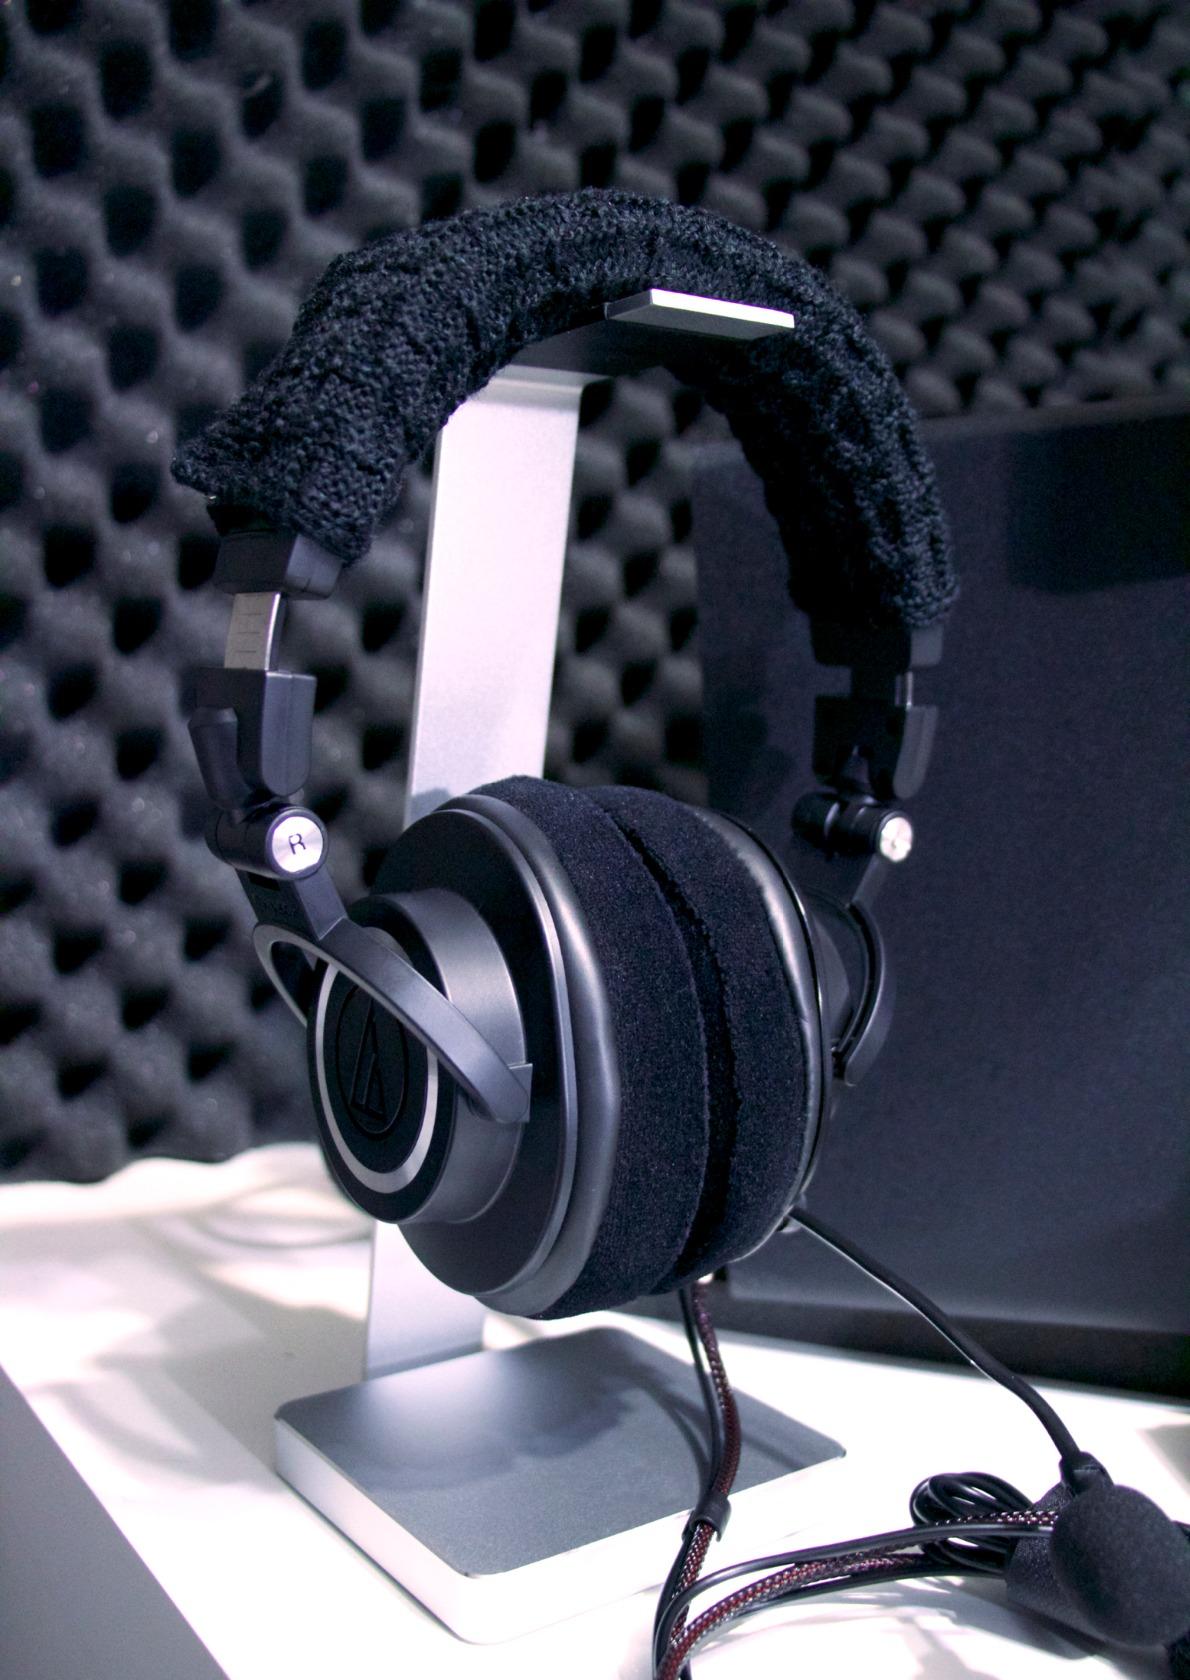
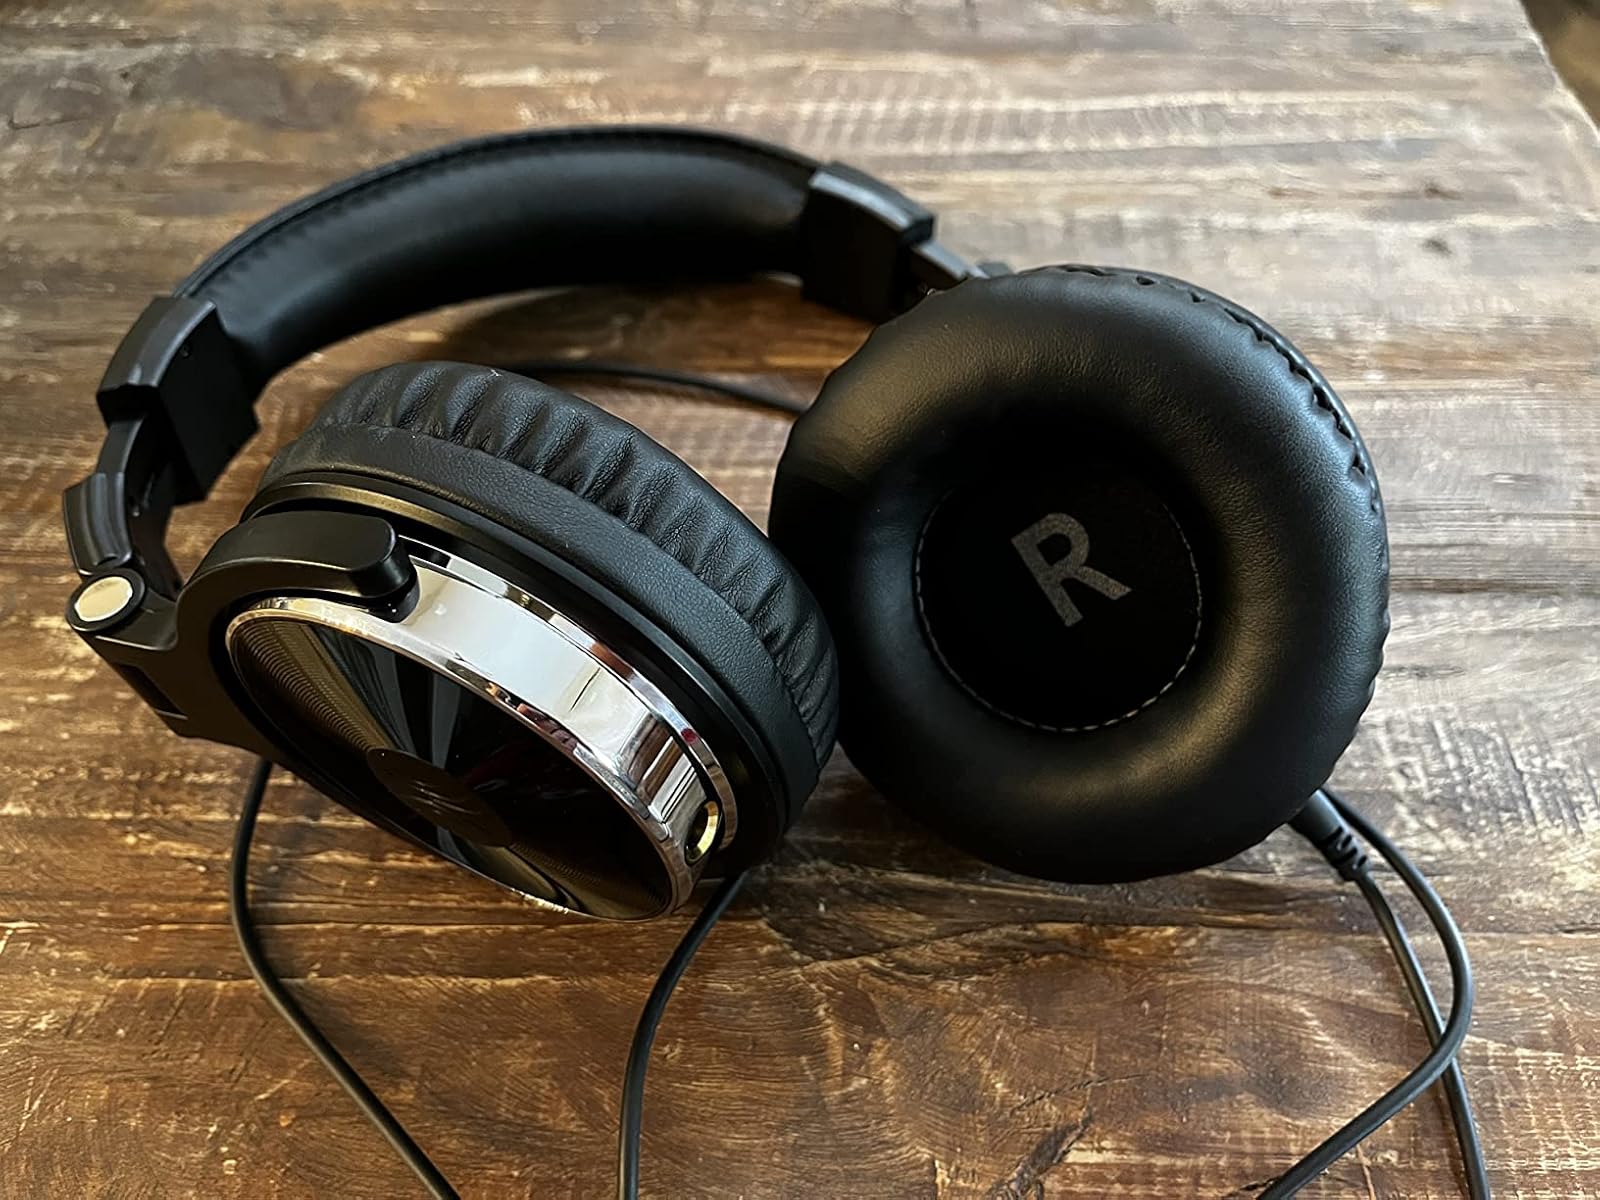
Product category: headphones
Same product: no